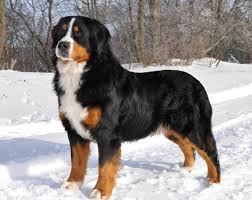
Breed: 234-n000091-Appenzeller